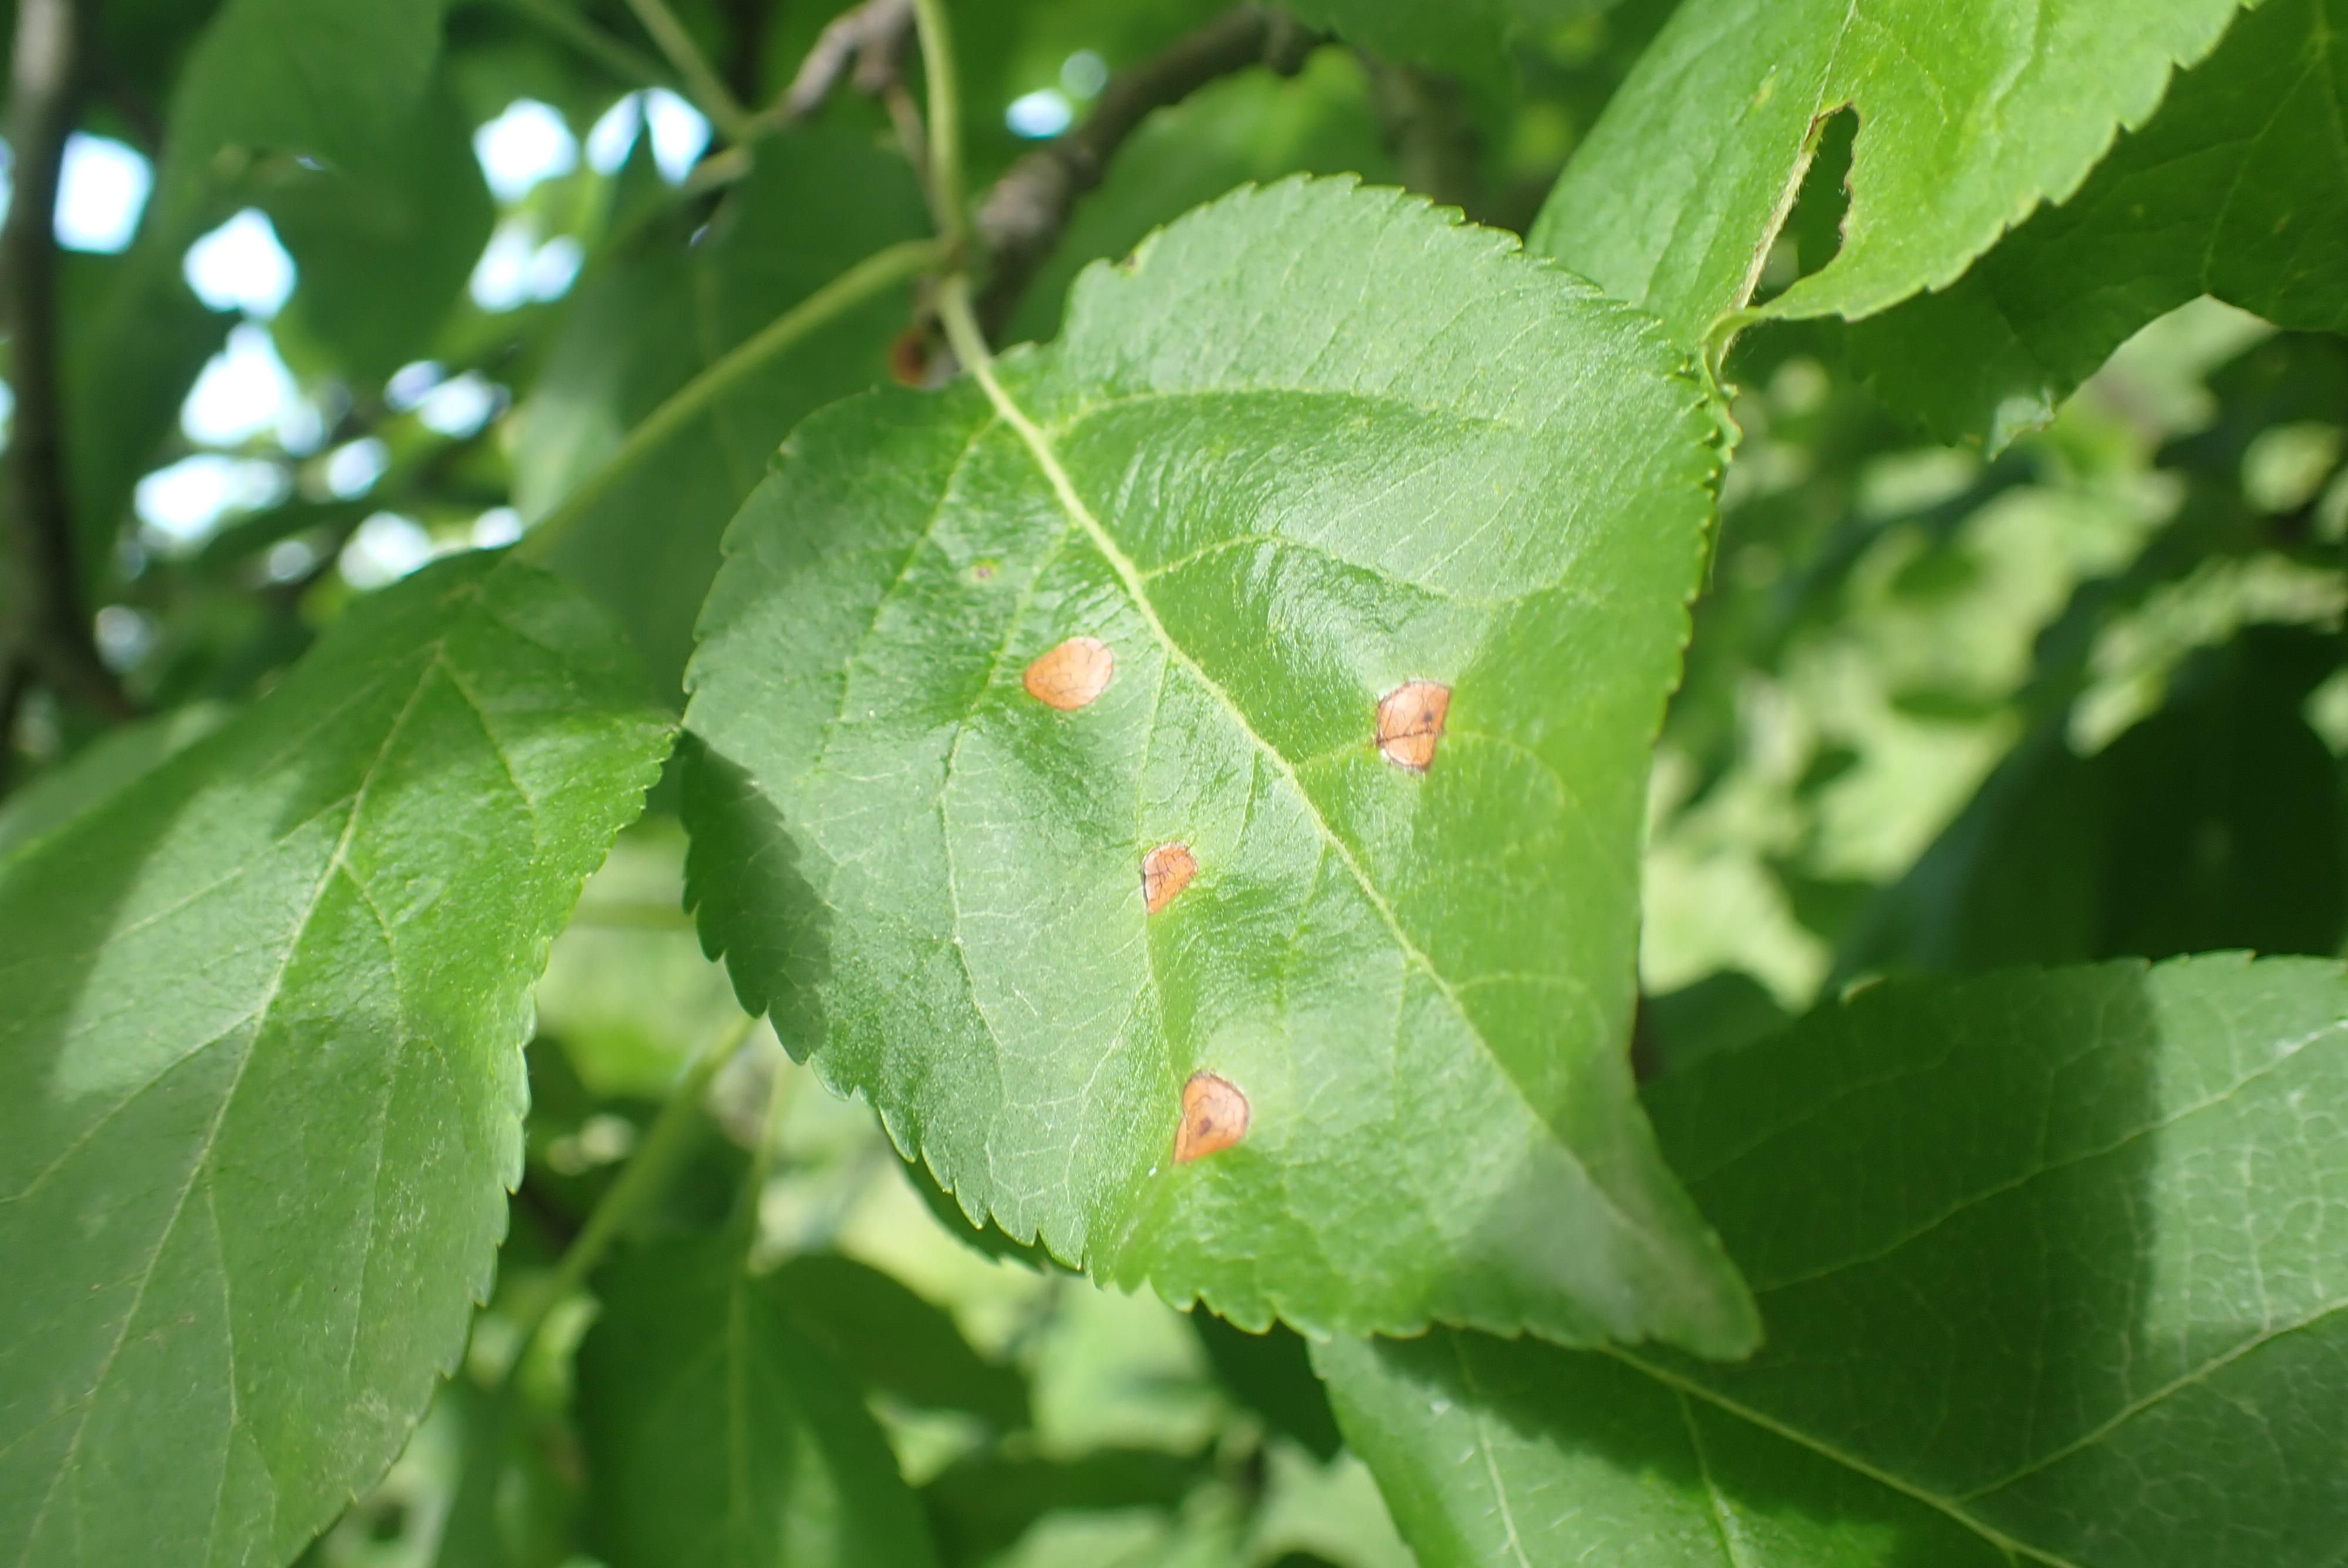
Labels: frog_eye_leaf_spot